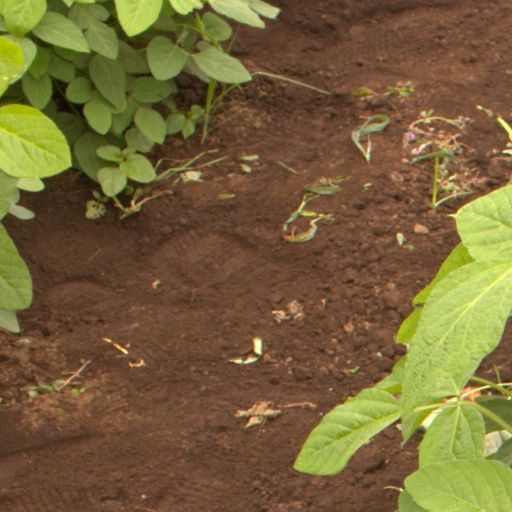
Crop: soybean